Stefan Galea

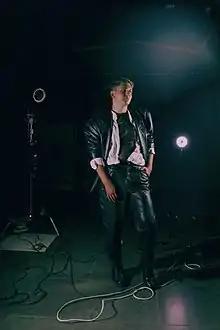

Stefan Paul Galea (born 28 March 1996), also known mononymously as Stefan, is a Maltese singer. He is a four-time contestant in the Maltese selection for the Eurovision Song Contest: in 2016, 2023, 2024 and 2025 respectively with his entries "Light Up My Life", "Heartbreaker", "Numb" and "Lablab (Talk Talk)". He was also a contestant on the first season of "The X Factor Malta".